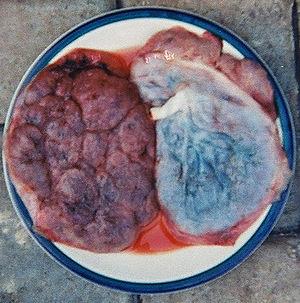
Le placenta est un organe unique qui connecte physiquement et biologiquement l'embryon en développement à la paroi utérine. Durant toute la grossesse, le placenta apporte à l'embryon puis au fœtus l'eau, les nutriments et le dioxygène dont il a besoin. Il évacue aussi le dioxyde de carbone et les déchets métaboliques tels que l'urée, excrétés par l'embryon. Il produit et secrète des hormones qui maintiennent la grossesse et « manipulent » la physiologie maternelle au profit du fœtus.